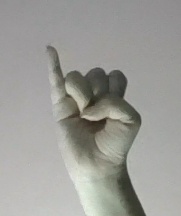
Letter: meem